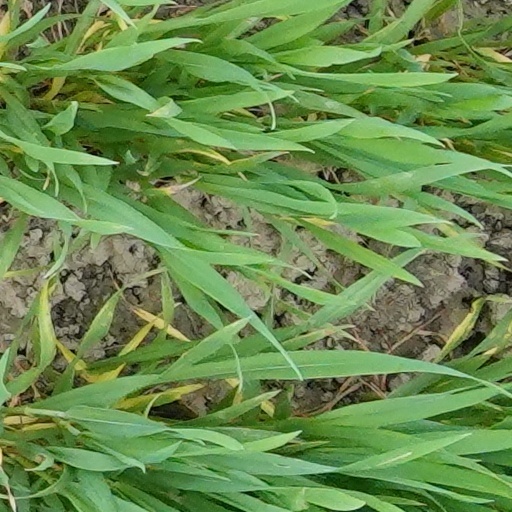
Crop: wheat